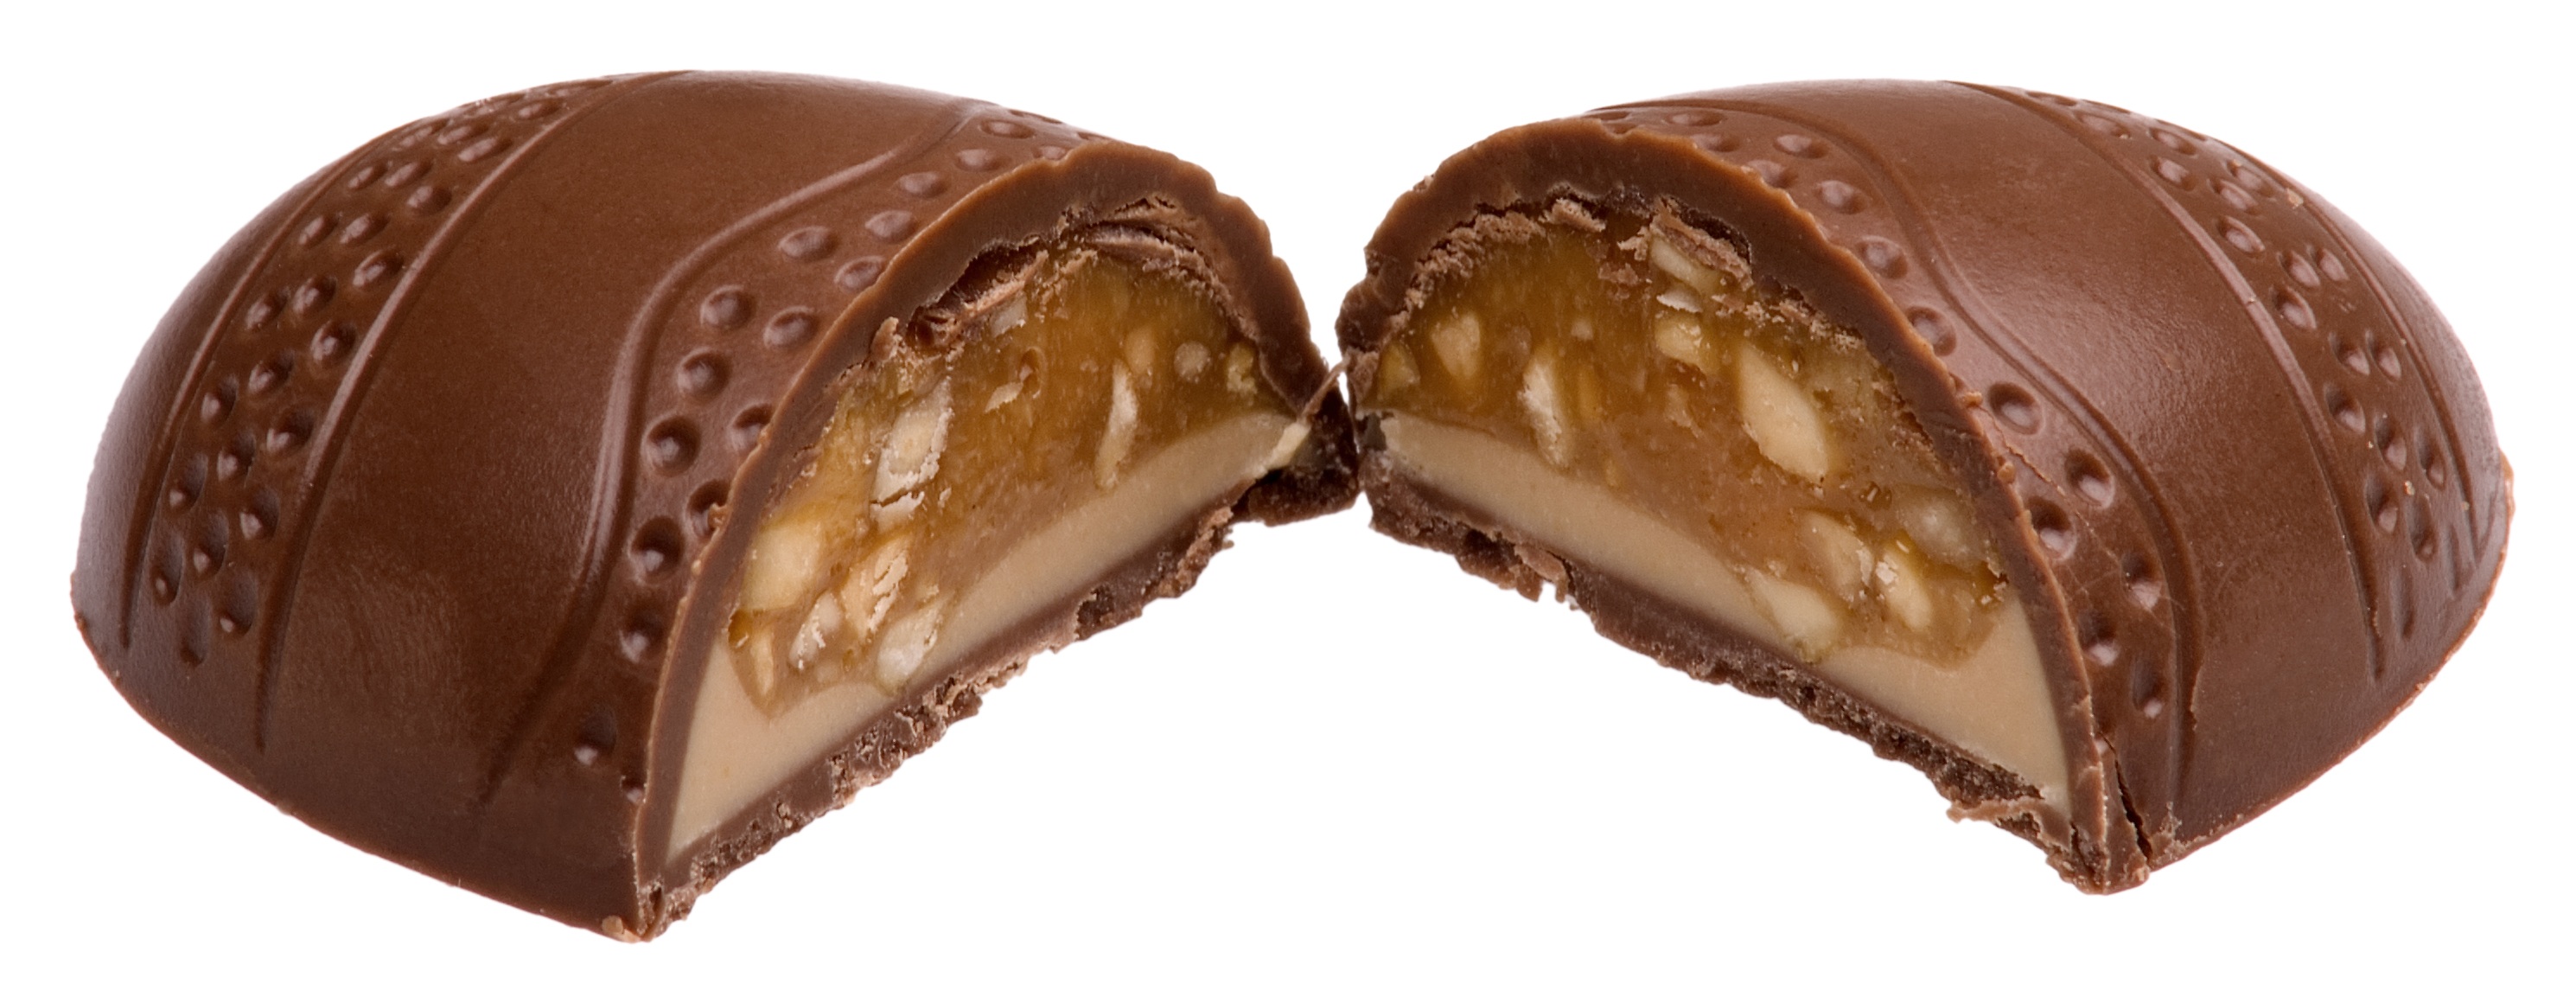
sweet, food, produce, chocolate, dessert, delicious, egg, chocolate cake, sugar, candy, diet, hazelnut, split, snickers, confectionery, praline, unhealthy, bonbon, chocolate ice cream, ganache, chocolate truffle, sachertorte, peanut butter cup